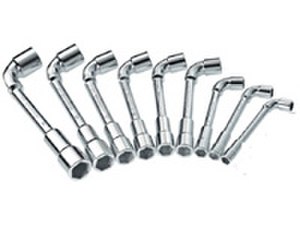
Rørnøgle
Rørnøgler
En rørnøgle er et stykke værktøj til at spænde møtrikker med. Den består af et rundt jernrør, der i den ene ende er presset sekskantet, så den passer ned over en møtrik. Længere oppe på røret er der boret huller på tværs til en pind, så man kan spænde hårdere.